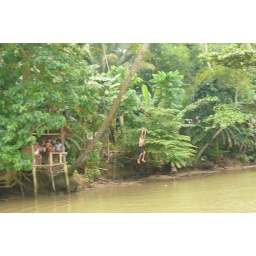
Boys swimming in river